List of fishes of Kansas

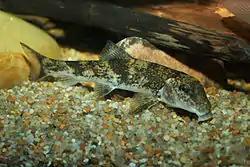
The Northern hogsucker and the Black redhorse are restricted to Shoal Creek in Cherokee County due to a decline in ideal habitat

There are roughly 135 recorded species of fish in the U.S. State of Kansas. This list is an amalgamation of the works Cross & Collins books "Handbook of Fishes of Kansas" (1967) and "Fishes in Kansas" (1995) as well as "Current Status of Native Fish Species in Kansas" (2005) by multiple authors and the "Pocket Guide of Kansas Stream Fishes" by Jessica Mounts (2017).